Domitian II

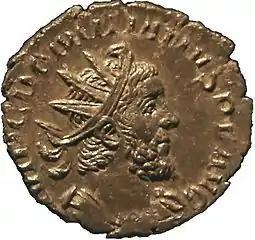
Coin portrait of Domitian II, inscribed:

Domitian II was a Roman soldier of the mid 3rd century who was acclaimed emperor, probably in northern Gaul in late 270 or early 271, and struck coins to advertise his elevation. It is now generally assumed that this man is to be equated with the Domitianus who is twice mentioned in the literary sources as a significant figure in the politics of the age, but on neither occasion as an outright contender for the Imperial throne.